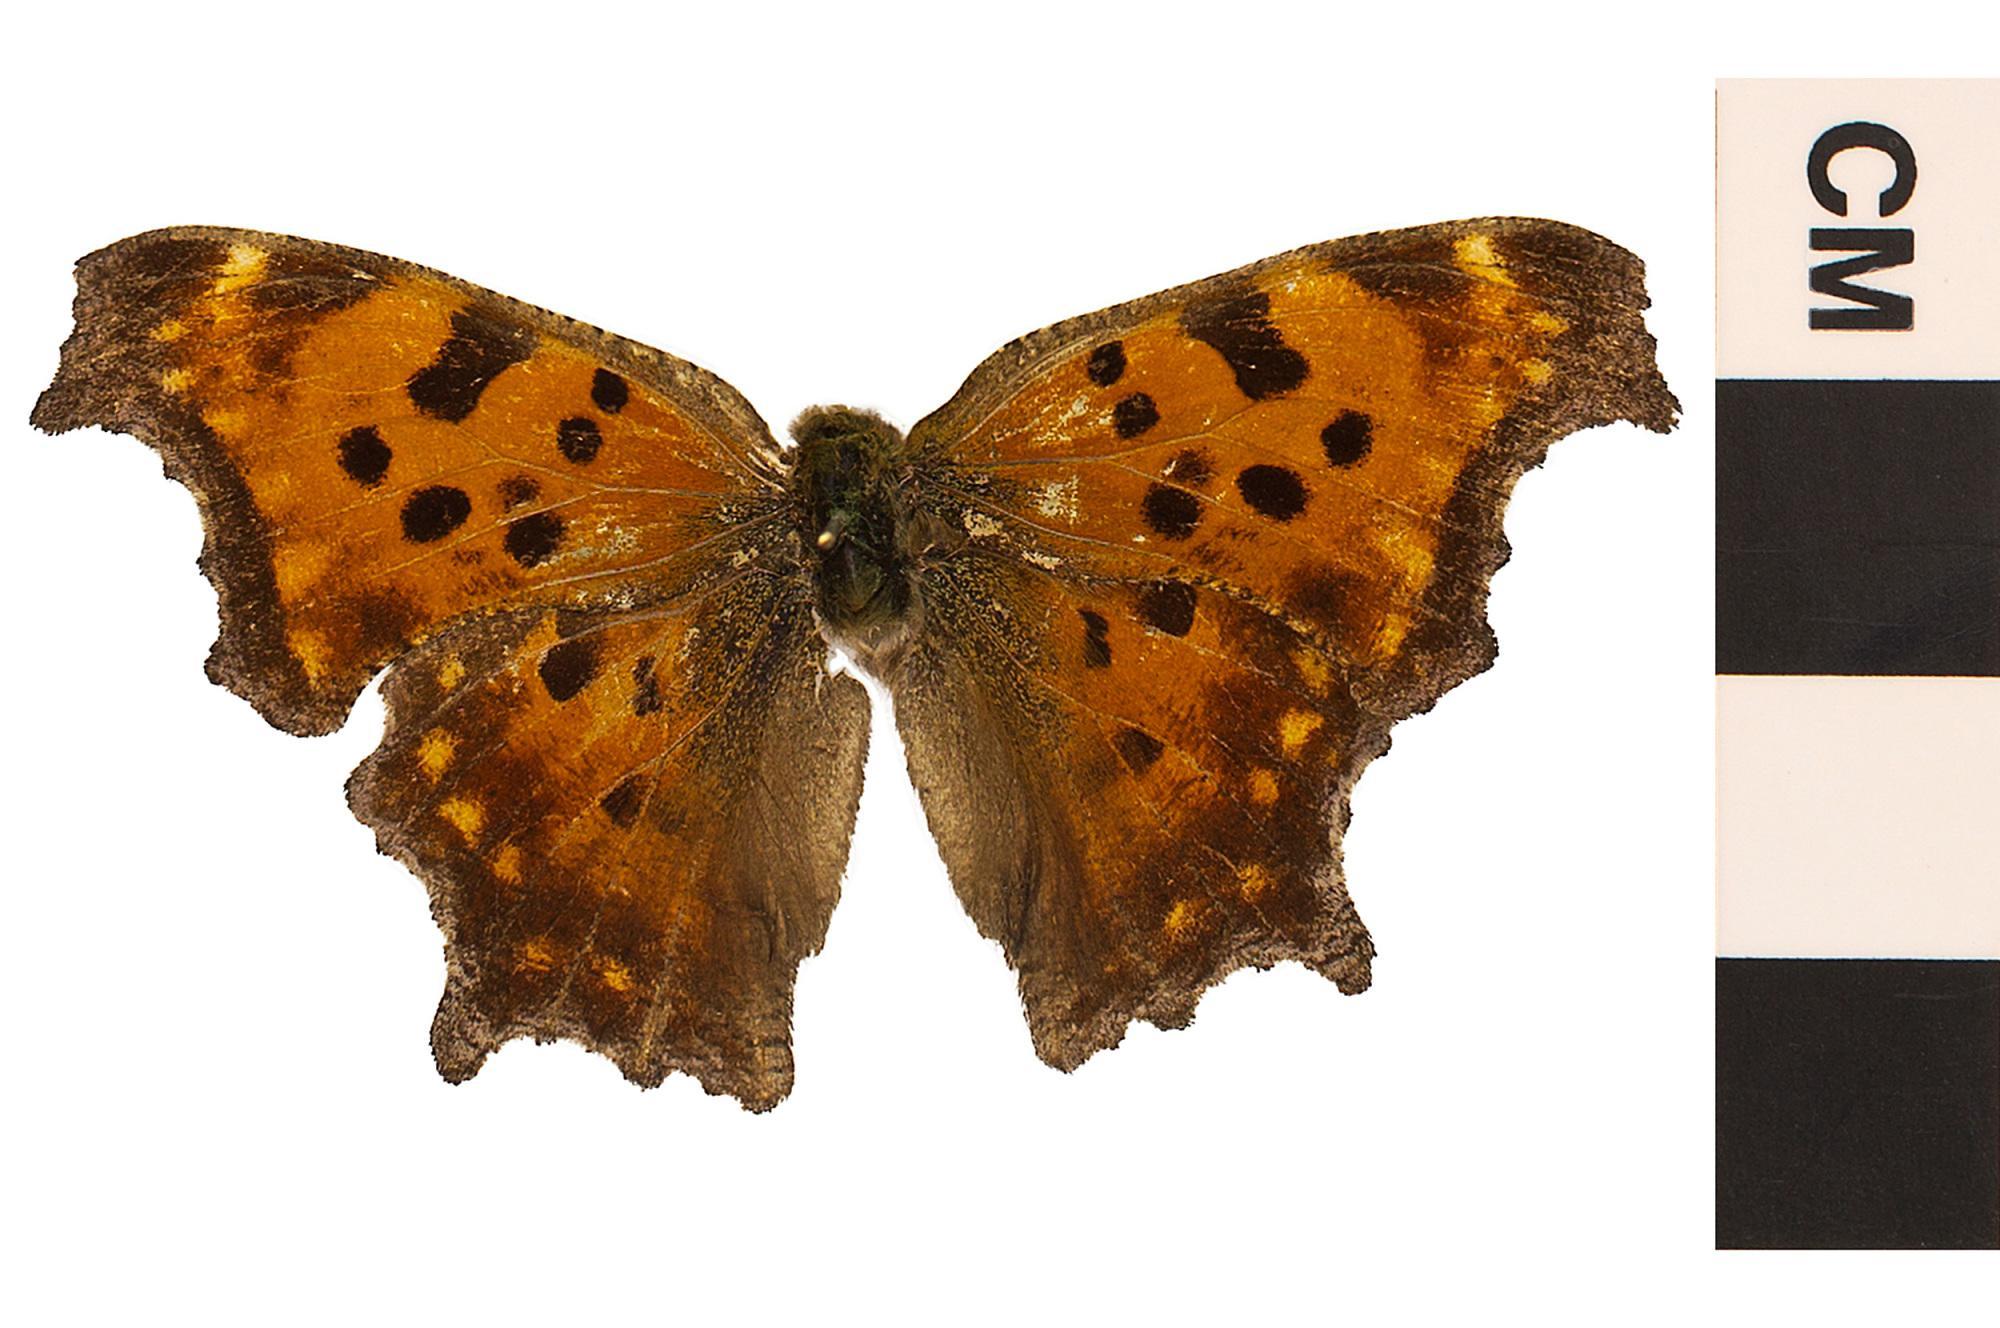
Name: Eastern Comma
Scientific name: Polygonia comma
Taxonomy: Animalia, Arthropoda, Hexapoda, Insecta, Lepidoptera, Nymphalidae